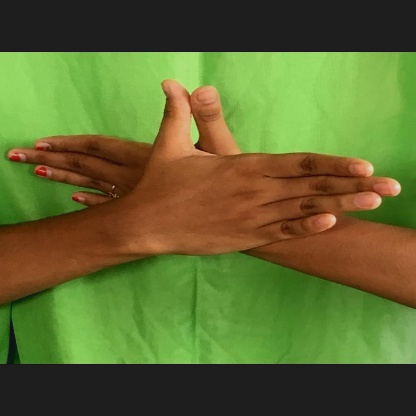
Mudra: Garuda